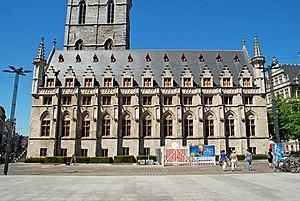
Belgique - Gand - Halle aux Draps (Lakenhalle, style gothique, 15e siècle)
La Halle aux draps est un édifice de style gothique situé au centre de la ville de Gand, dans la province de Flandre-Orientale en Belgique.